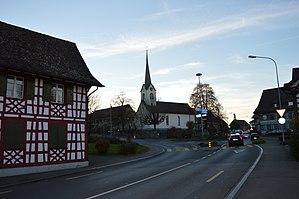
Kesswil est une commune suisse du canton de Thurgovie, située dans le district d'Arbon.